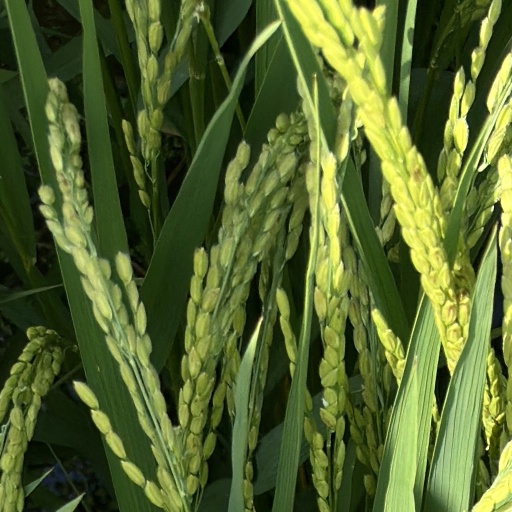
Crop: rice